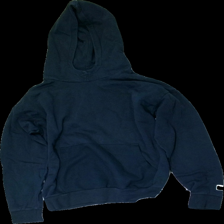
View: front
Type: Hoodie
Category: Unisex
Brand: Lindex
Colors: Blue
Material: 100% cotton
Cut: Regular
Size: 170
Season: All
Price range: <50
Recommended usage: Export
Comment: urtvättad, sned nederkant